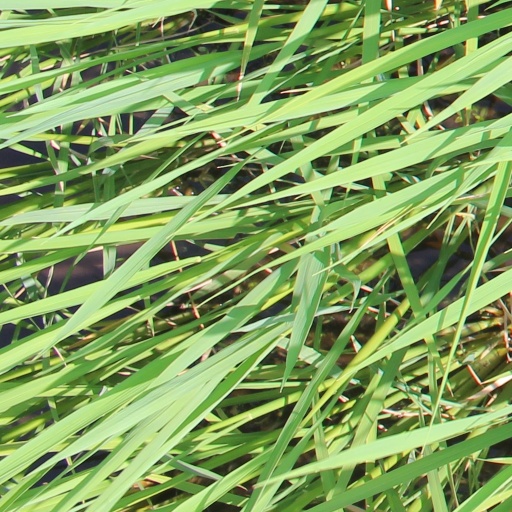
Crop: rice